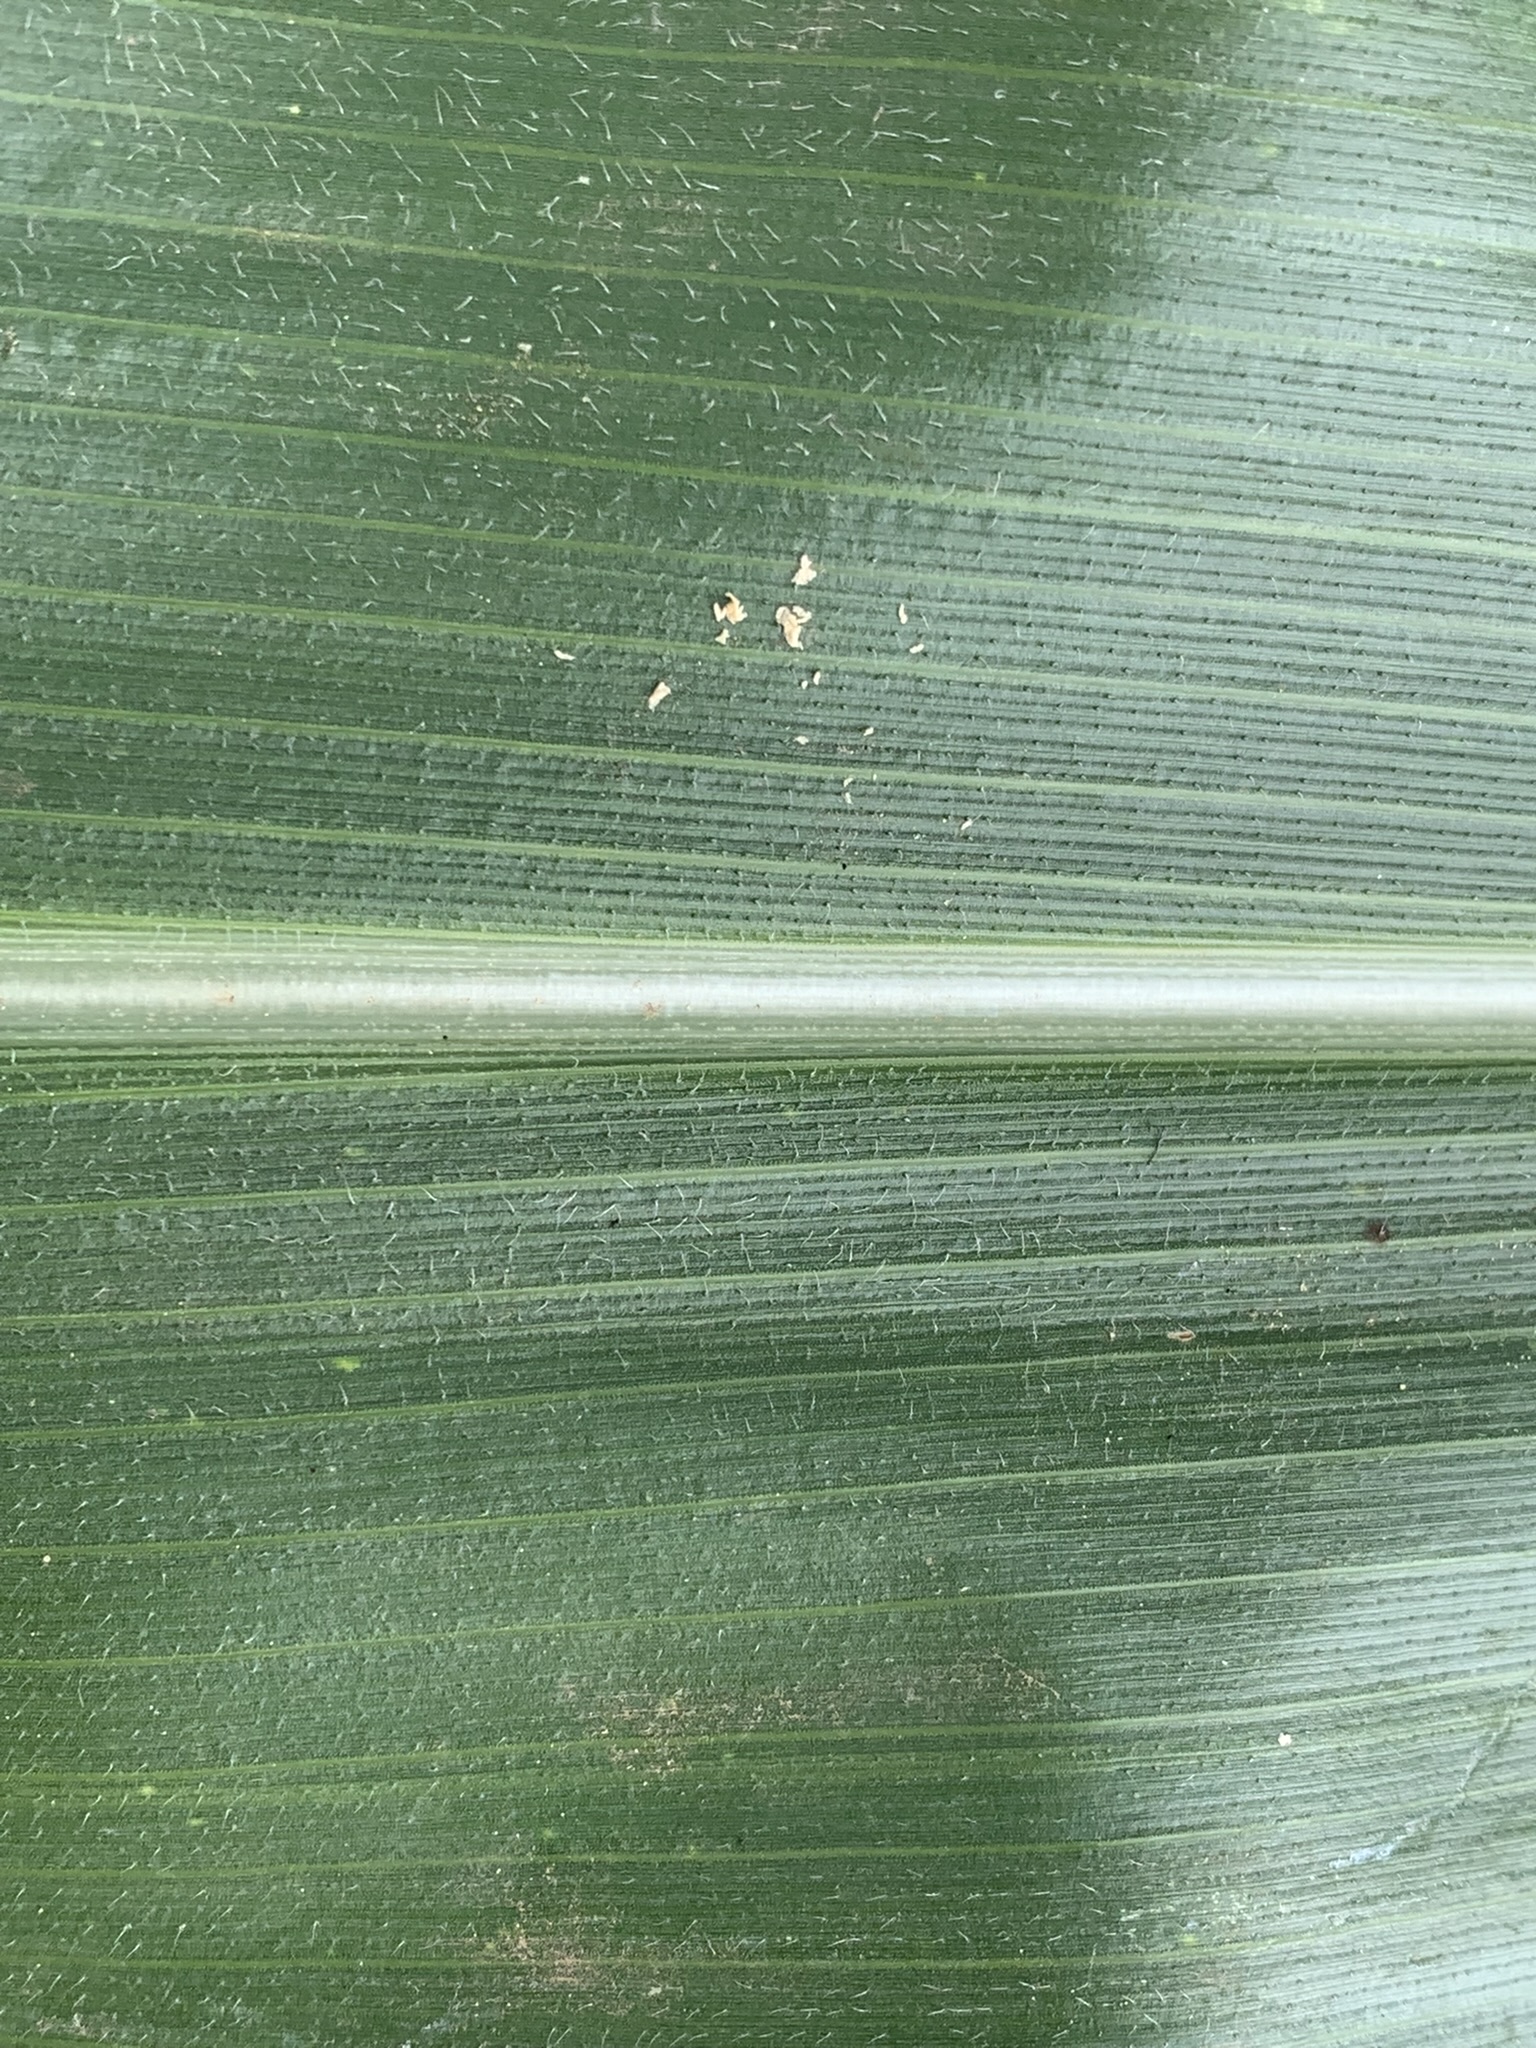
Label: Healthy